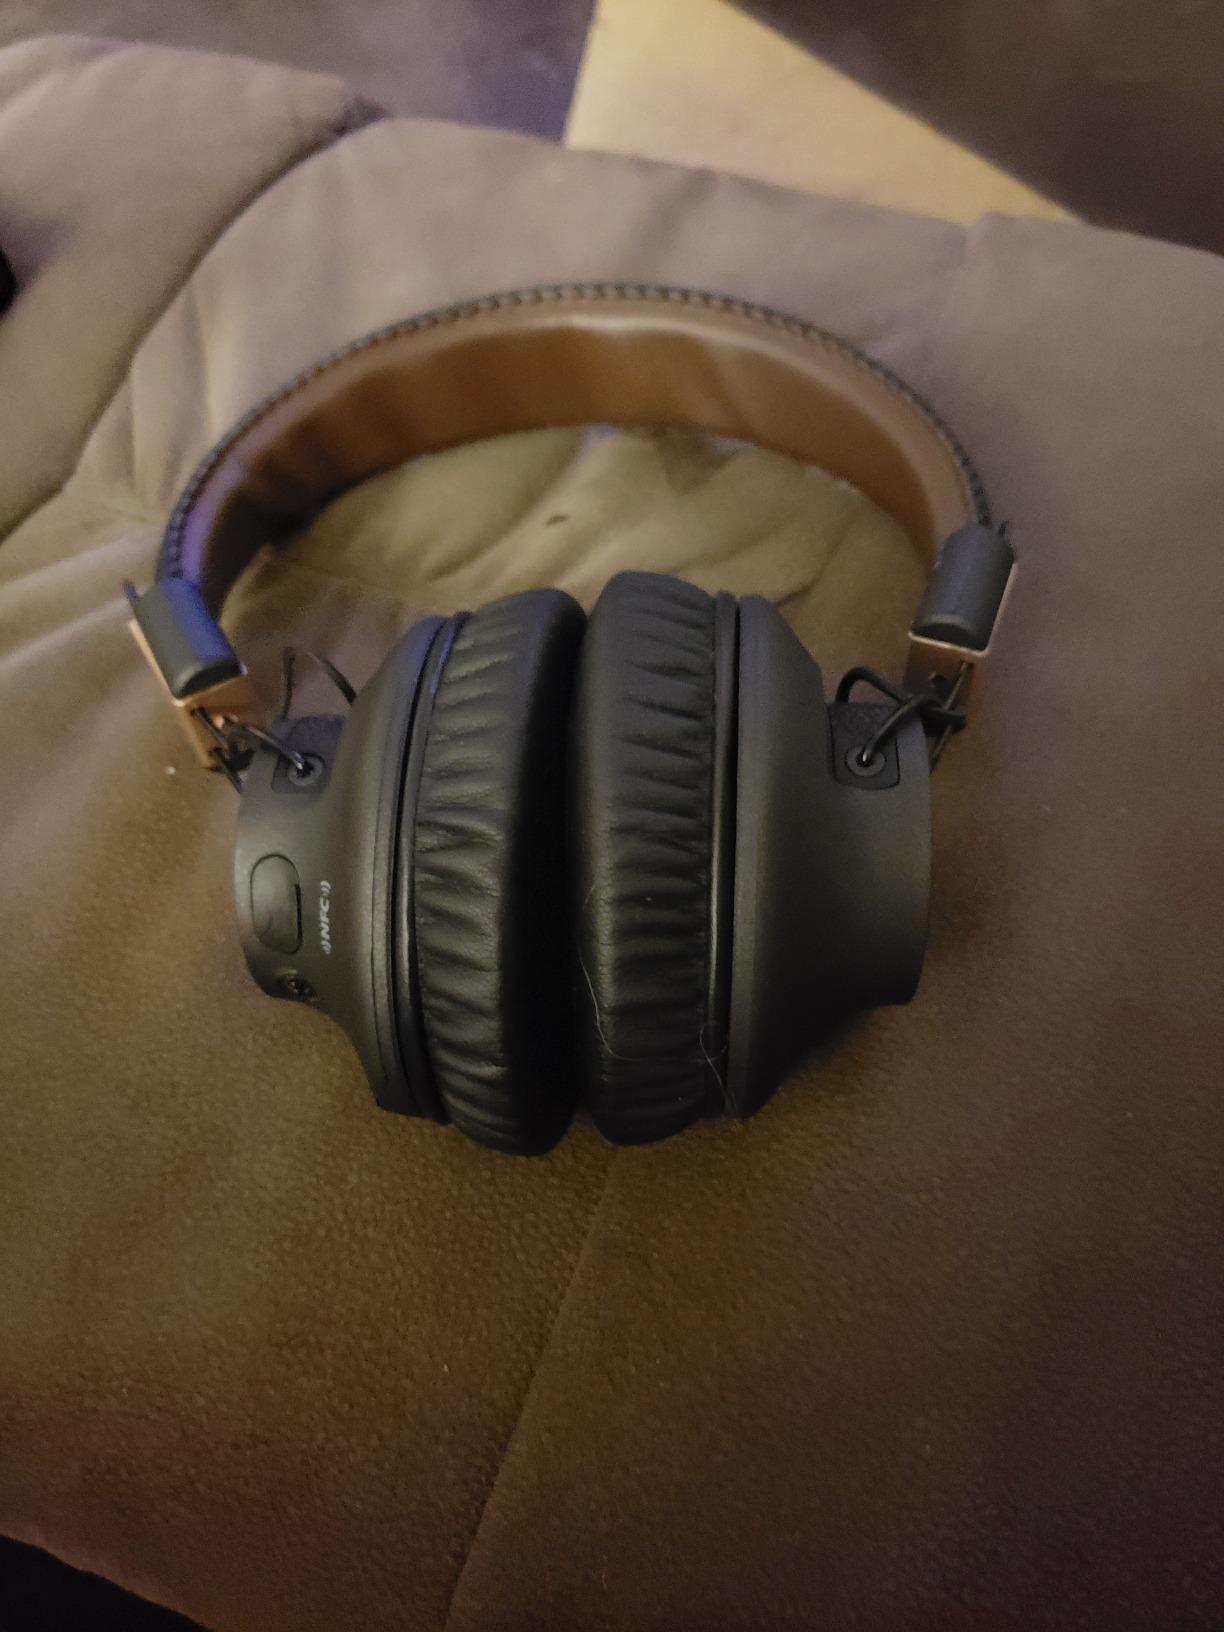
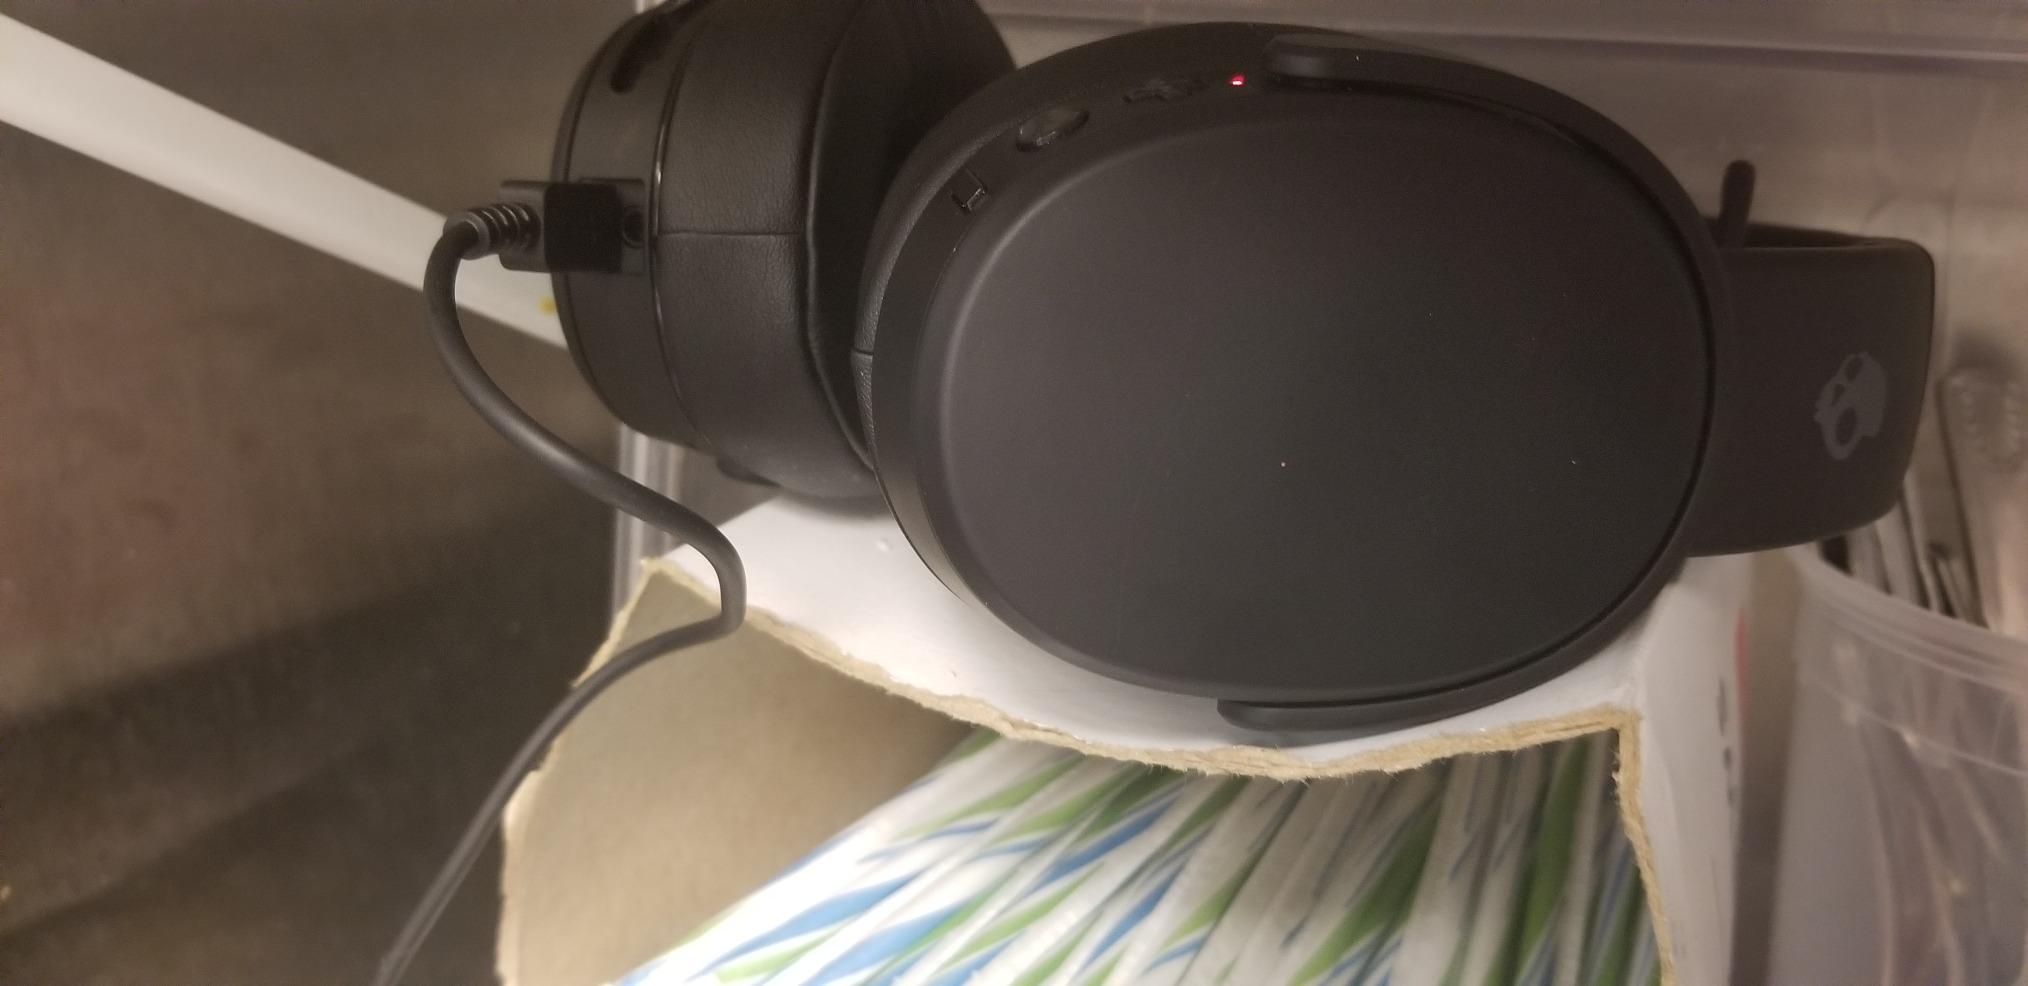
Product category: headphones
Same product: no